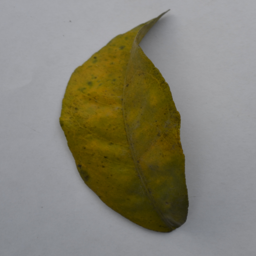
Plant part: leaf
Disease: greening